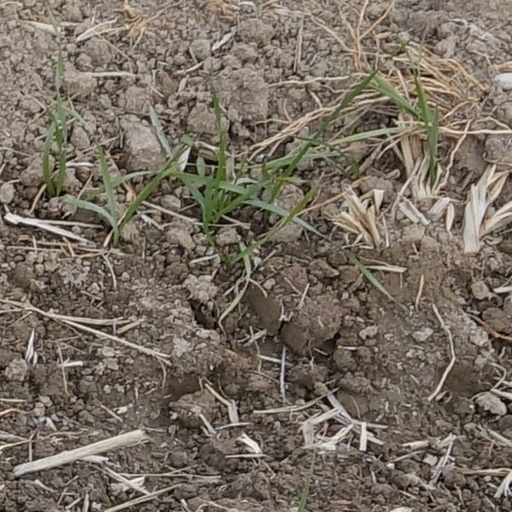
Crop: wheat